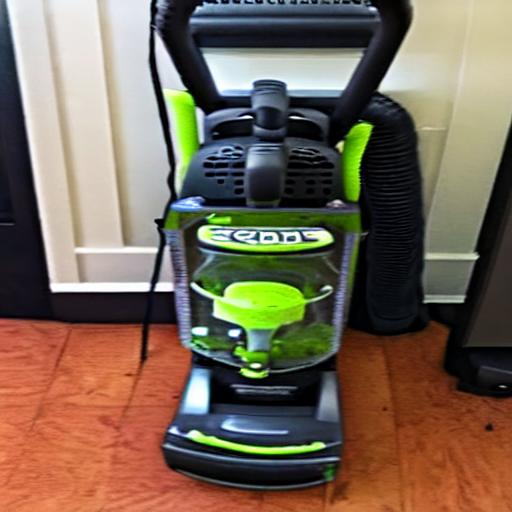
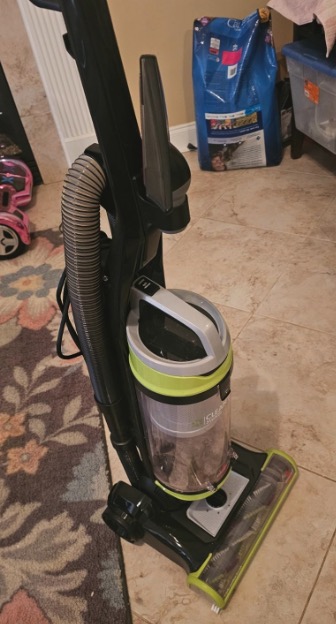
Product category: items_vacuum
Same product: no